Admirals (philately)

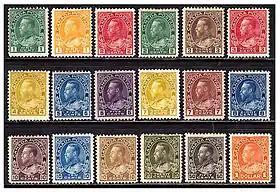
The King George 'Admirals' issues, 1911-1931

The first series of the King George V definitive stamp issues depict the monarch in profile, facing the viewers left, and were issued from 1911 to 1931 with 11 different denominations ranging from 1-cent to 1-dollar. The engraving of King George is modeled after two photographs by H. Walter Barnettby and the other by W. & D. Downey. The engraving was mastered by Robert Savage of the American Bank Note Company whose main base of operation was in New York but which also had printing facilities in Ottawa, Canada. These issues are perforated 12 x 12. The 1, 2, 3, 5, 7 and 10 cent denominations were reprinted at later dates with different colors. Every denomination of the King George V issue were printed in panes of 200 and 400 stamps and cut into and issued in sheets of 100 stamps, or in booklet form with pages of 4 or 6 stamps. They were also released in coil form with three different perforation varieties and were first released in November, 1912. The last stamp issue of this series to be released was the 2-cent carmine issue which had the unusual perforations of 12 x 8 and was issued on June 24, 1931.